Lechazo

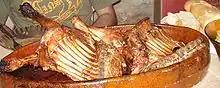
Roast lechazo.

The lamb used in lechal must derive all its nutrition from its mother's milk, and must be no more than 35 days old and weigh between 9 and 12 kilograms at the time of slaughter.